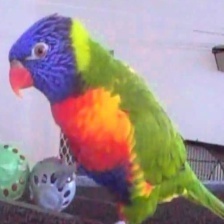
Species: RAINBOW LORIKEET
Scientific name: TRICHOGLOSSUS MOLUCCANUS
ImageNet parent category: lorikeet